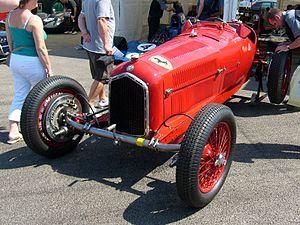
La suspension Dubonnet est un système de bras de suspension avant indépendante et de direction surtout populaire dans les années 1930 et 1940. Pas très durable, à moins qu'entretenu avec précision, le système a été vite remplacé par d'autres versions. Il se composait d'un pont rigide dans lequel les ressorts de direction et les bras articules de suspension pivotent autour de pivots de fusée montés aux extrémités de l'axe. Les roues étaient elles-mêmes montées sur des fusées, suspendues par les pivots. Le système présentait un ressort hélicoïdal encastré avec un amortisseur de choc, qui devait être scellé et baigner dans l'huile pour lubrifier et protéger les pièces de la suspension. C'était aussi la faiblesse de l'idée, puisque la moindre fuite avait des effets négatifs sur la conduite et la durabilité.
Gianfranco « Franco » Comotti est un ancien pilote italien de courses automobiles en monoplaces et voitures de sport, ayant vécu à Bergame et travaillé dans le commerce des huiles mécaniques.